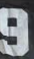
Number: 9